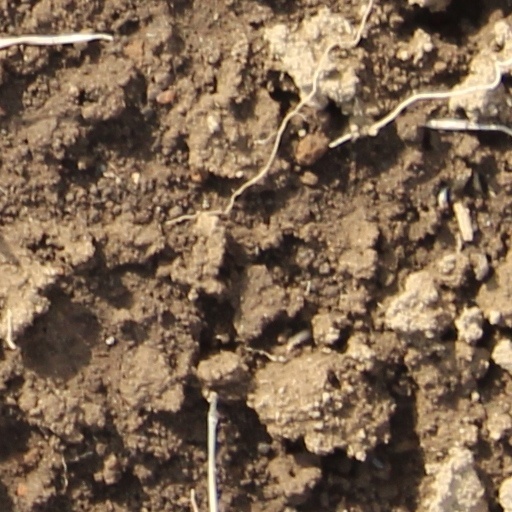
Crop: wheat